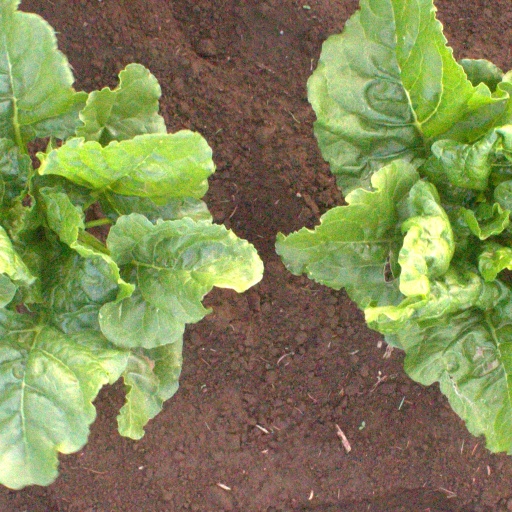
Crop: sugar beet